Fluberg

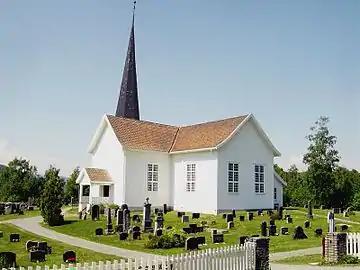
Fluberg Church

Fluberg Church ("Fluberg Kirke") is the oldest existing church in Søndre Land Municipality. The present church replaced a previous stave church on the same site. This was the main church for both Nordre Land and Søndre Land until 1866. The present church was built of timber in 1703. The pulpit from 1702 was carved by Lars Jenssen Borg (d. 1710). The baptismal font was made by his son, Nicolai Larsen Borg (1673-1764) and is from 1721. In 1751, Lars Pinnerud (1700–1762) carved a new altar for the church. The following year it was painted by Eggert Munch (ca. 1685-1764).